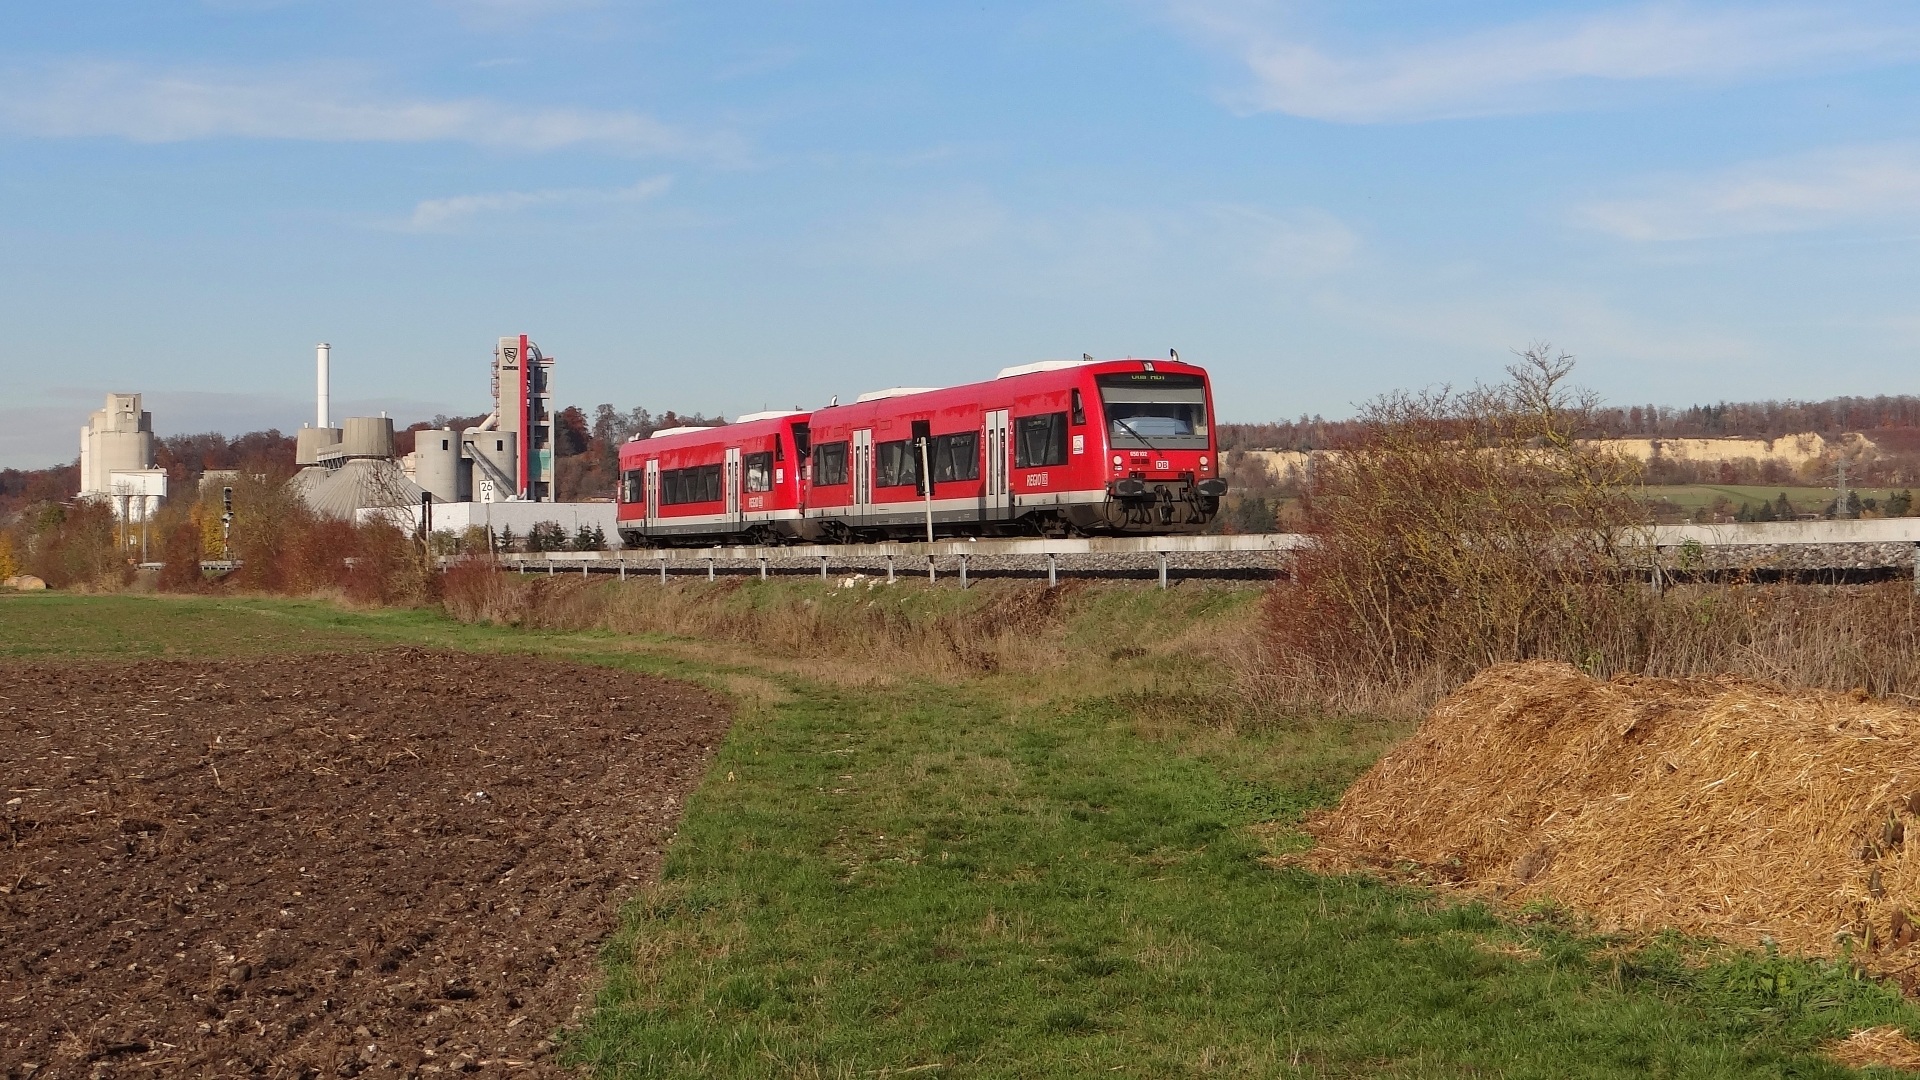
track, railway, field, farm, train, transport, vehicle, soil, waterway, locomotive, rail transport, rural area, rolling stock, railroad car, brenz railway, kbs 757, vt 650, mergelstetten